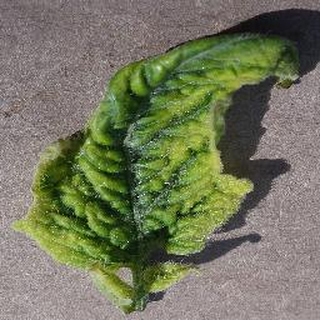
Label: tomato_yellow_leaf_curl_virus